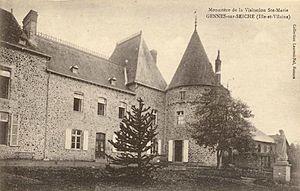
Gennes-sur-Seiche est une commune française située dans le département d’Ille-et-Vilaine en Région Bretagne, peuplée de 950 habitants.